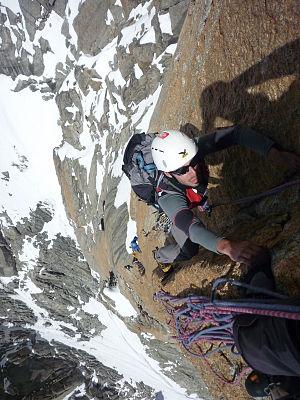
Voie des suisses: avant le toit noir
Le Grand Capucin, considéré comme un sommet majeur pour les alpinistes et grimpeurs, est l'un des plus beaux ensembles de type monolithique granitique des Alpes.